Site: brandenburg
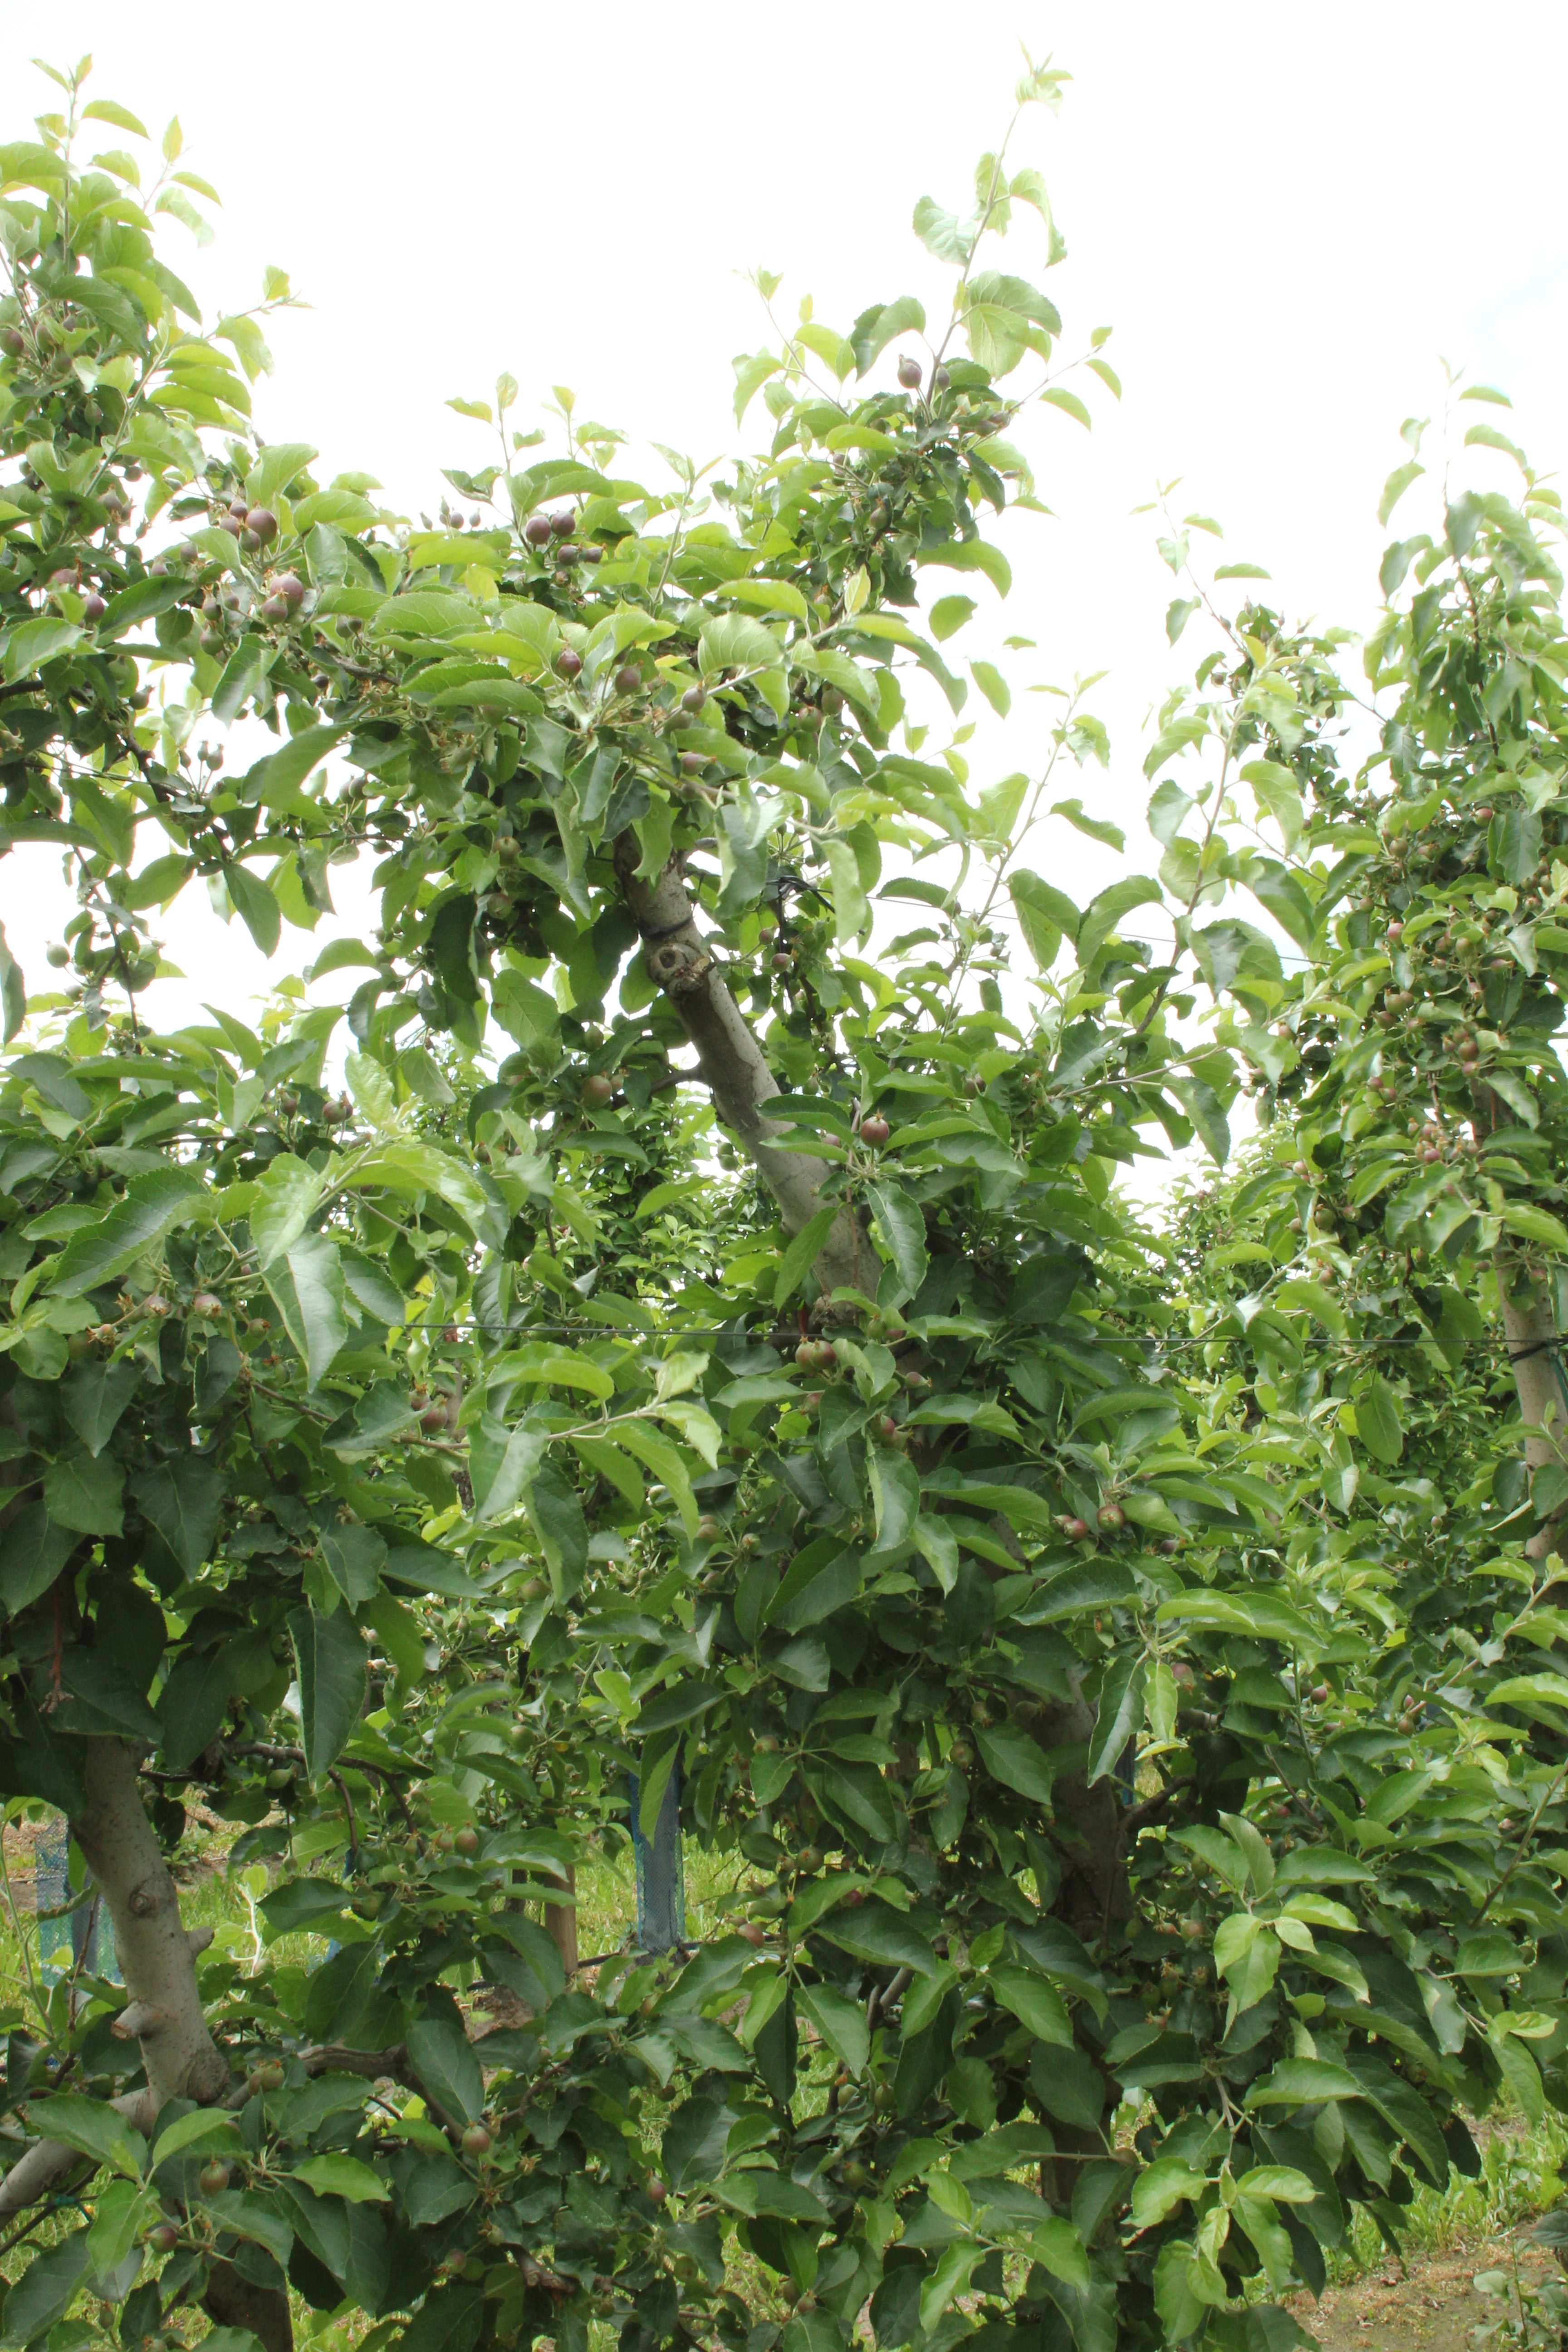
Growth stage (BBCH 72): Development of fruit